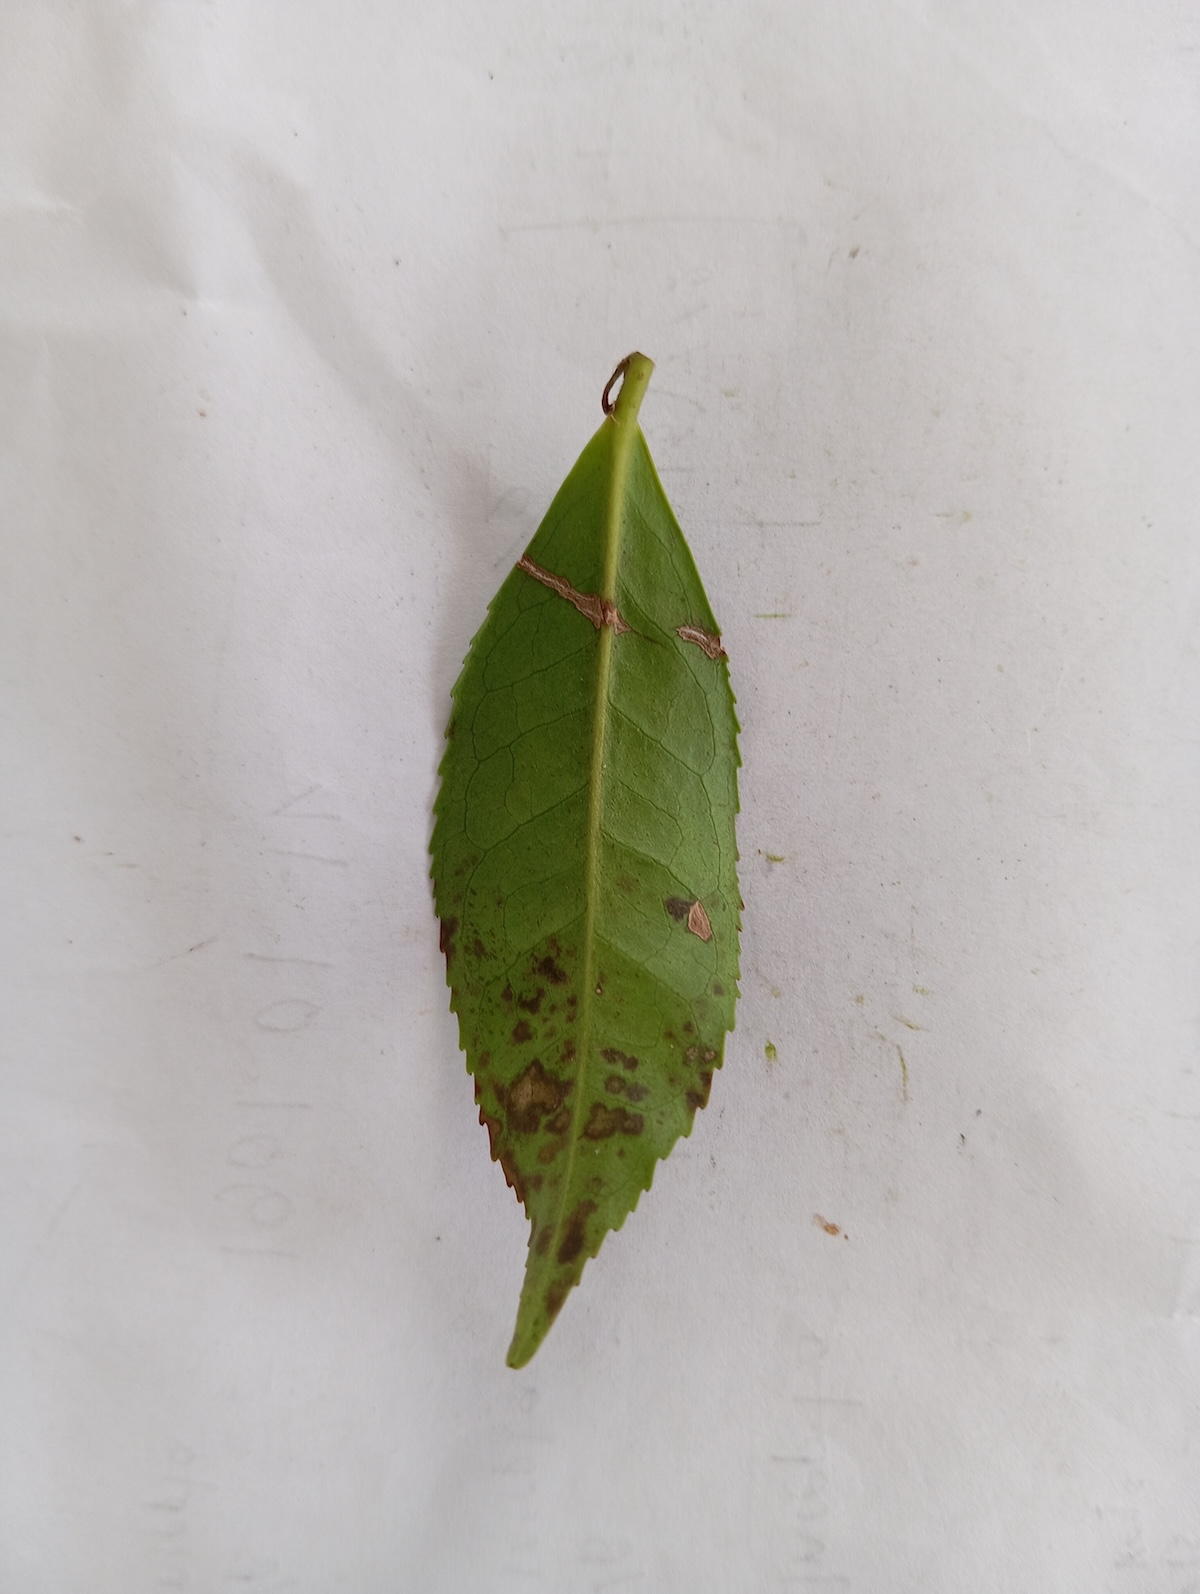
Label: Gray Blight